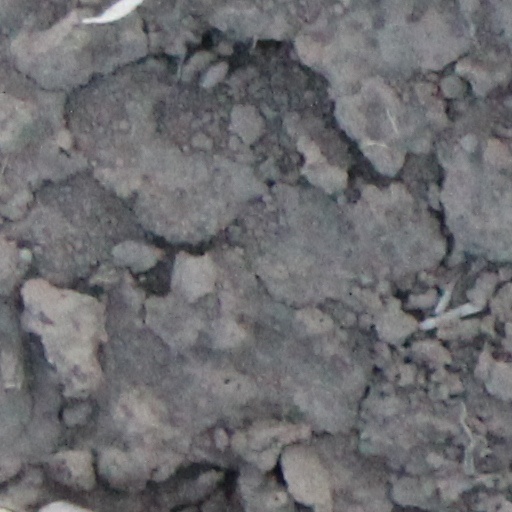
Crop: wheat